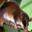
Label: possum